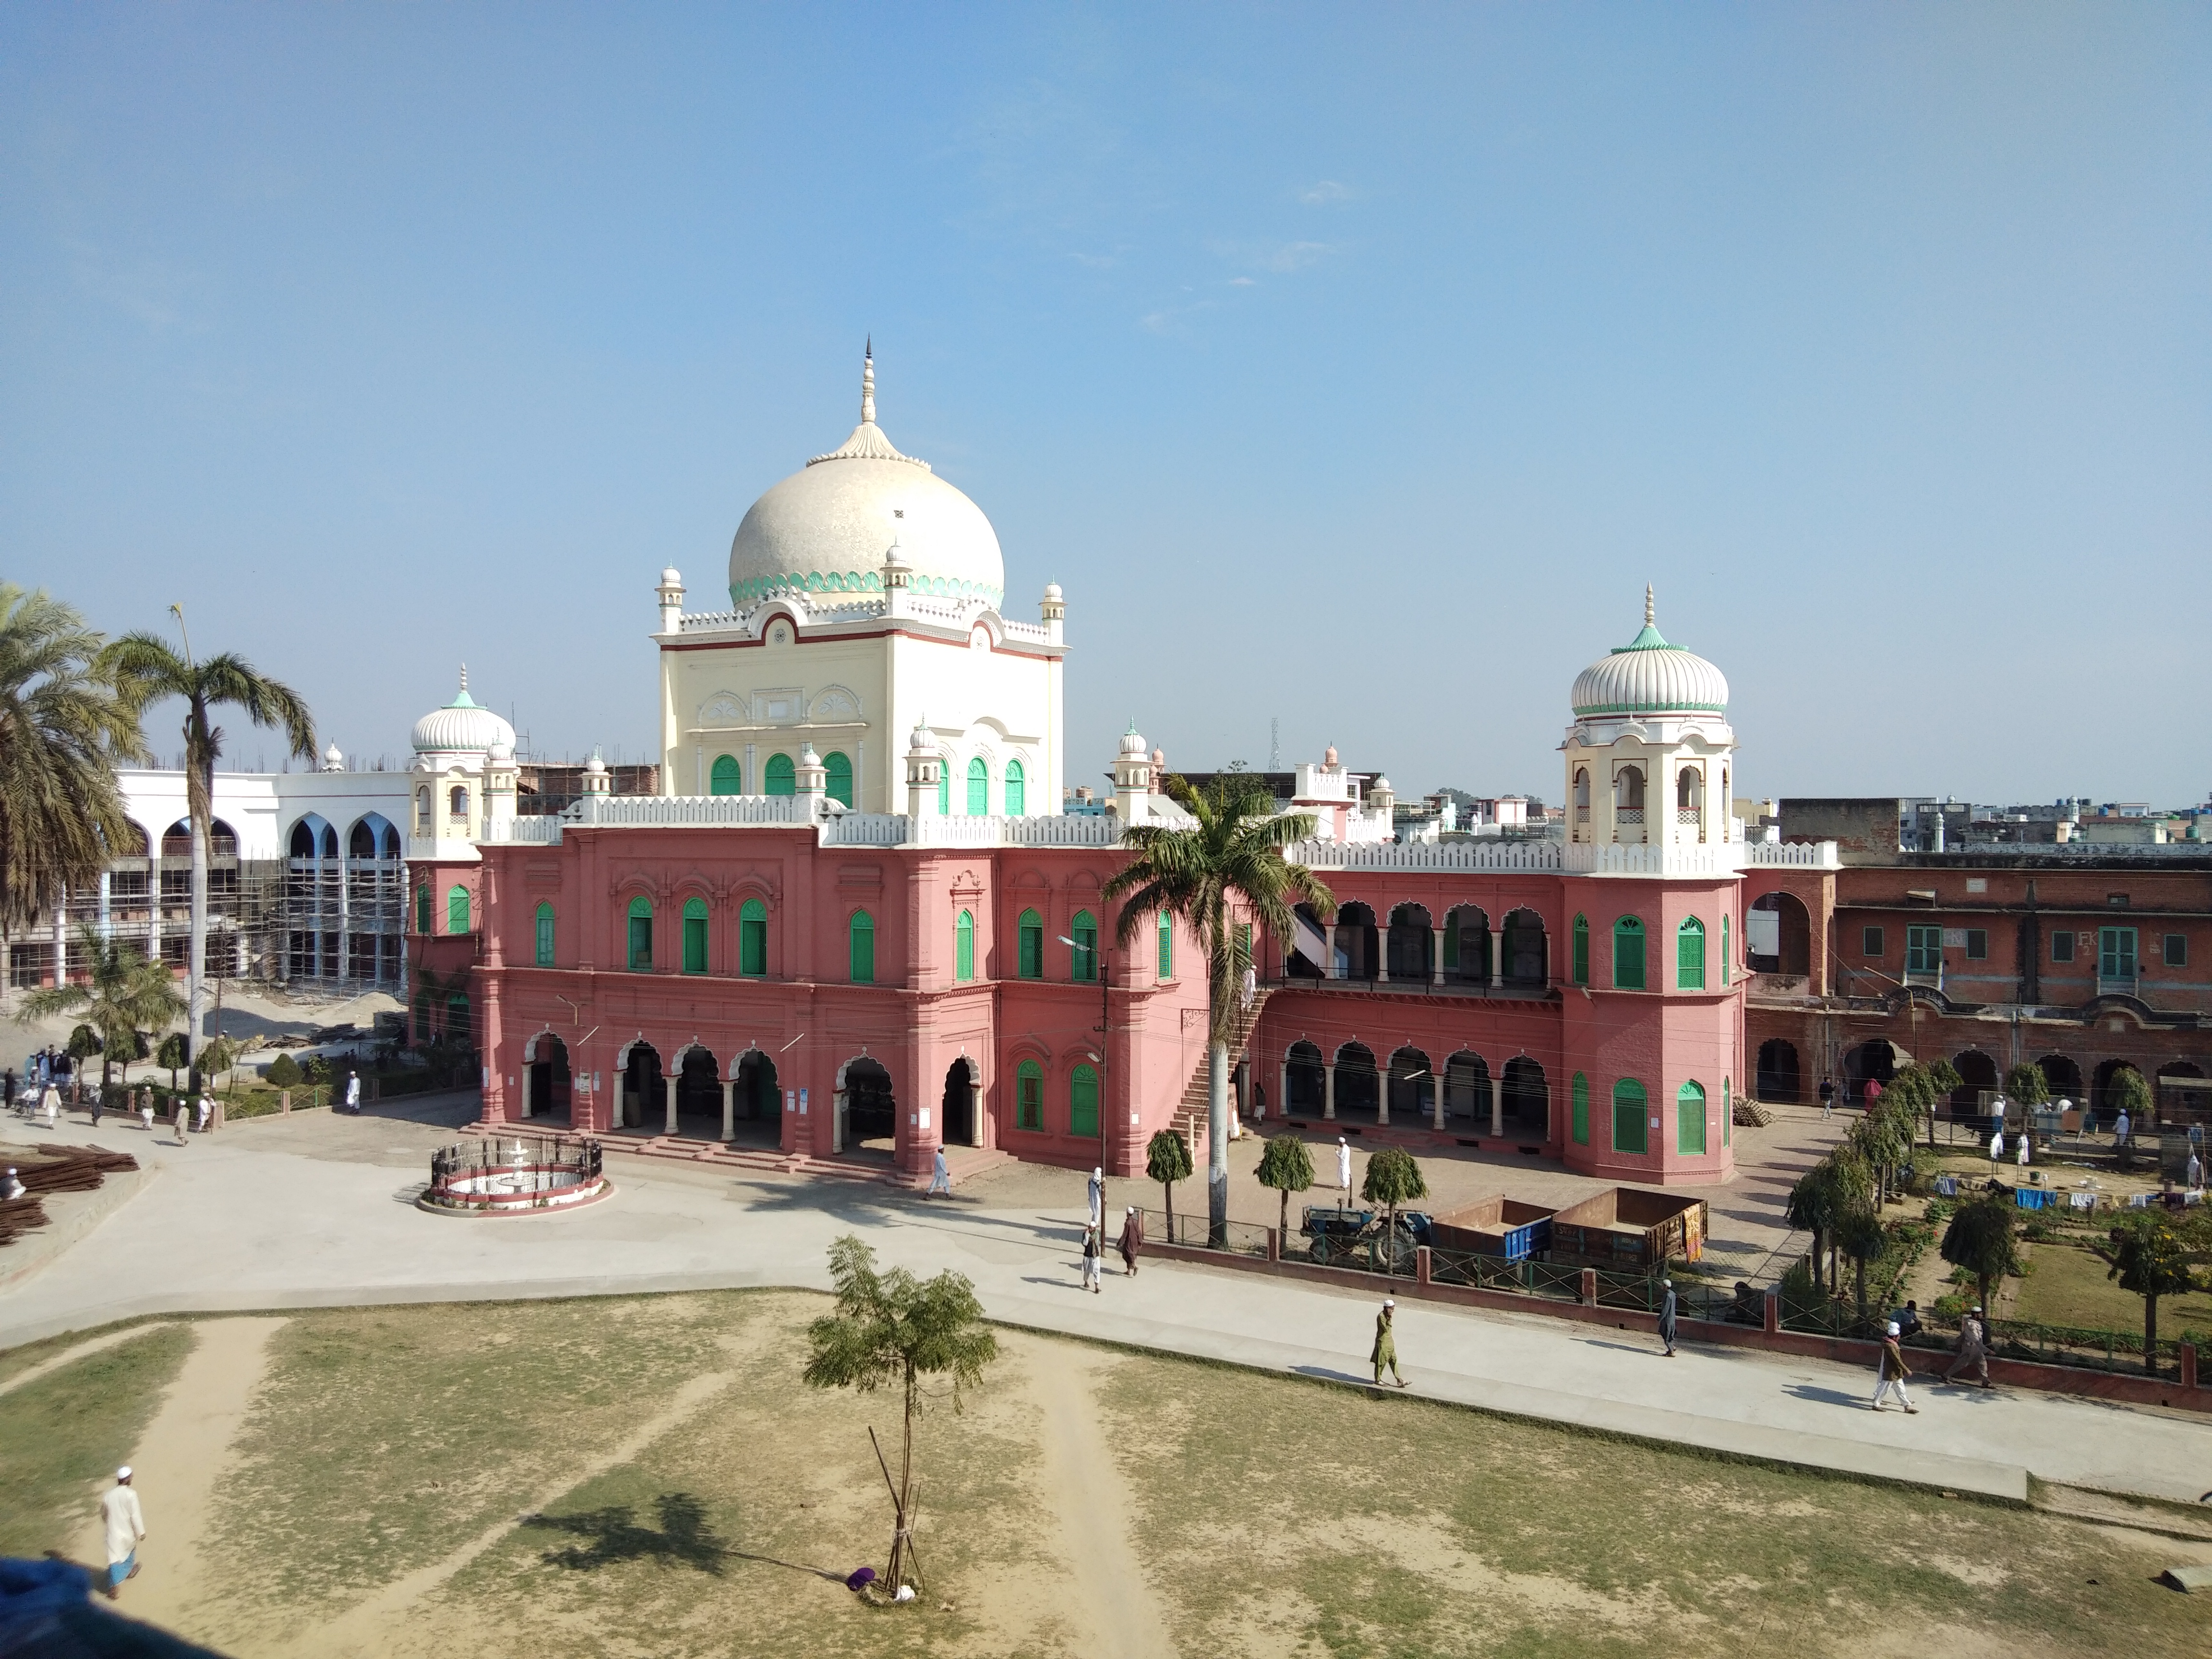
indian, muslim, building, architecture, town, city, tourism, dome, palace, plaza, mosque, official residence, place of worship, vacation, house, tourist attraction, facade, palm tree, mixed use, urban design